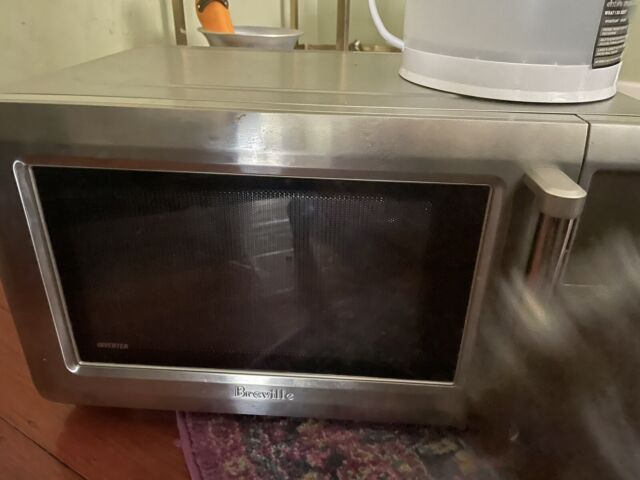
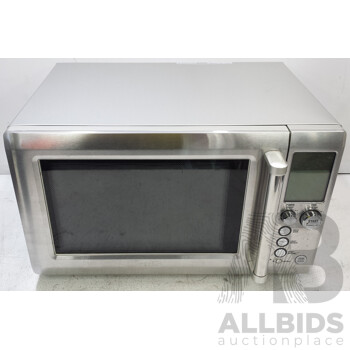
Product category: misc
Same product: yes